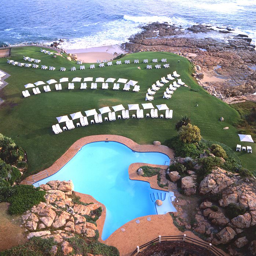
an aerial view of the pools and lawns .